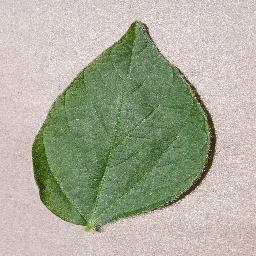
Label: Soybean___healthy